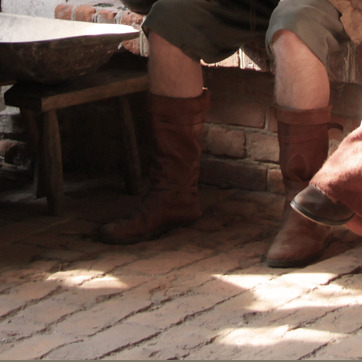
Material: leather